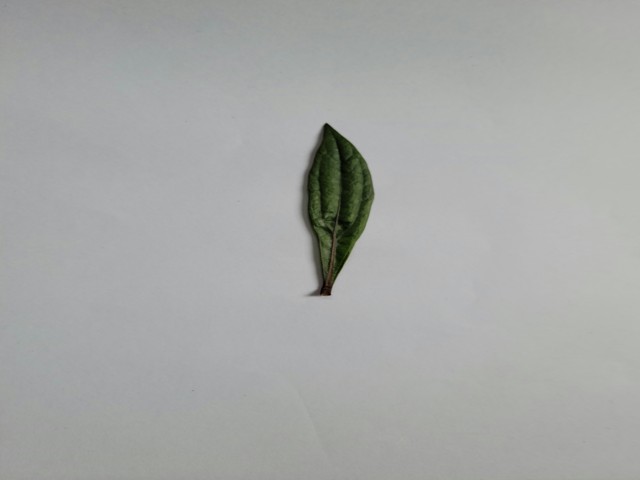
Plant: ayapan